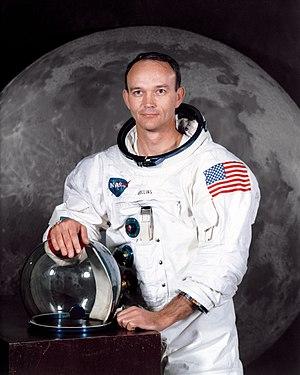
Le groupe d'astronautes 3 est le troisième groupe d'astronautes de la National Aeronautics and Space Administration sélectionné en octobre 1963.